Winx Club: The Secret of the Lost Kingdom

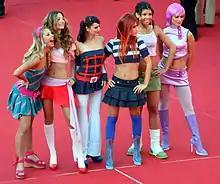
Dancers dressed as the Winx Club posing at the Rome FilmFest.

A live-action dance show was performed to promote the film at the 2007 Rome Film Festival. In the first week of showing, the film was distributed in 665 cinemas and had 420,000 viewers. It received 1,979,972 euros ($3,074,695.84 US) in its opening week, and ended its run with five million euros in revenue. It was released on DVD in Italy in March 2008.